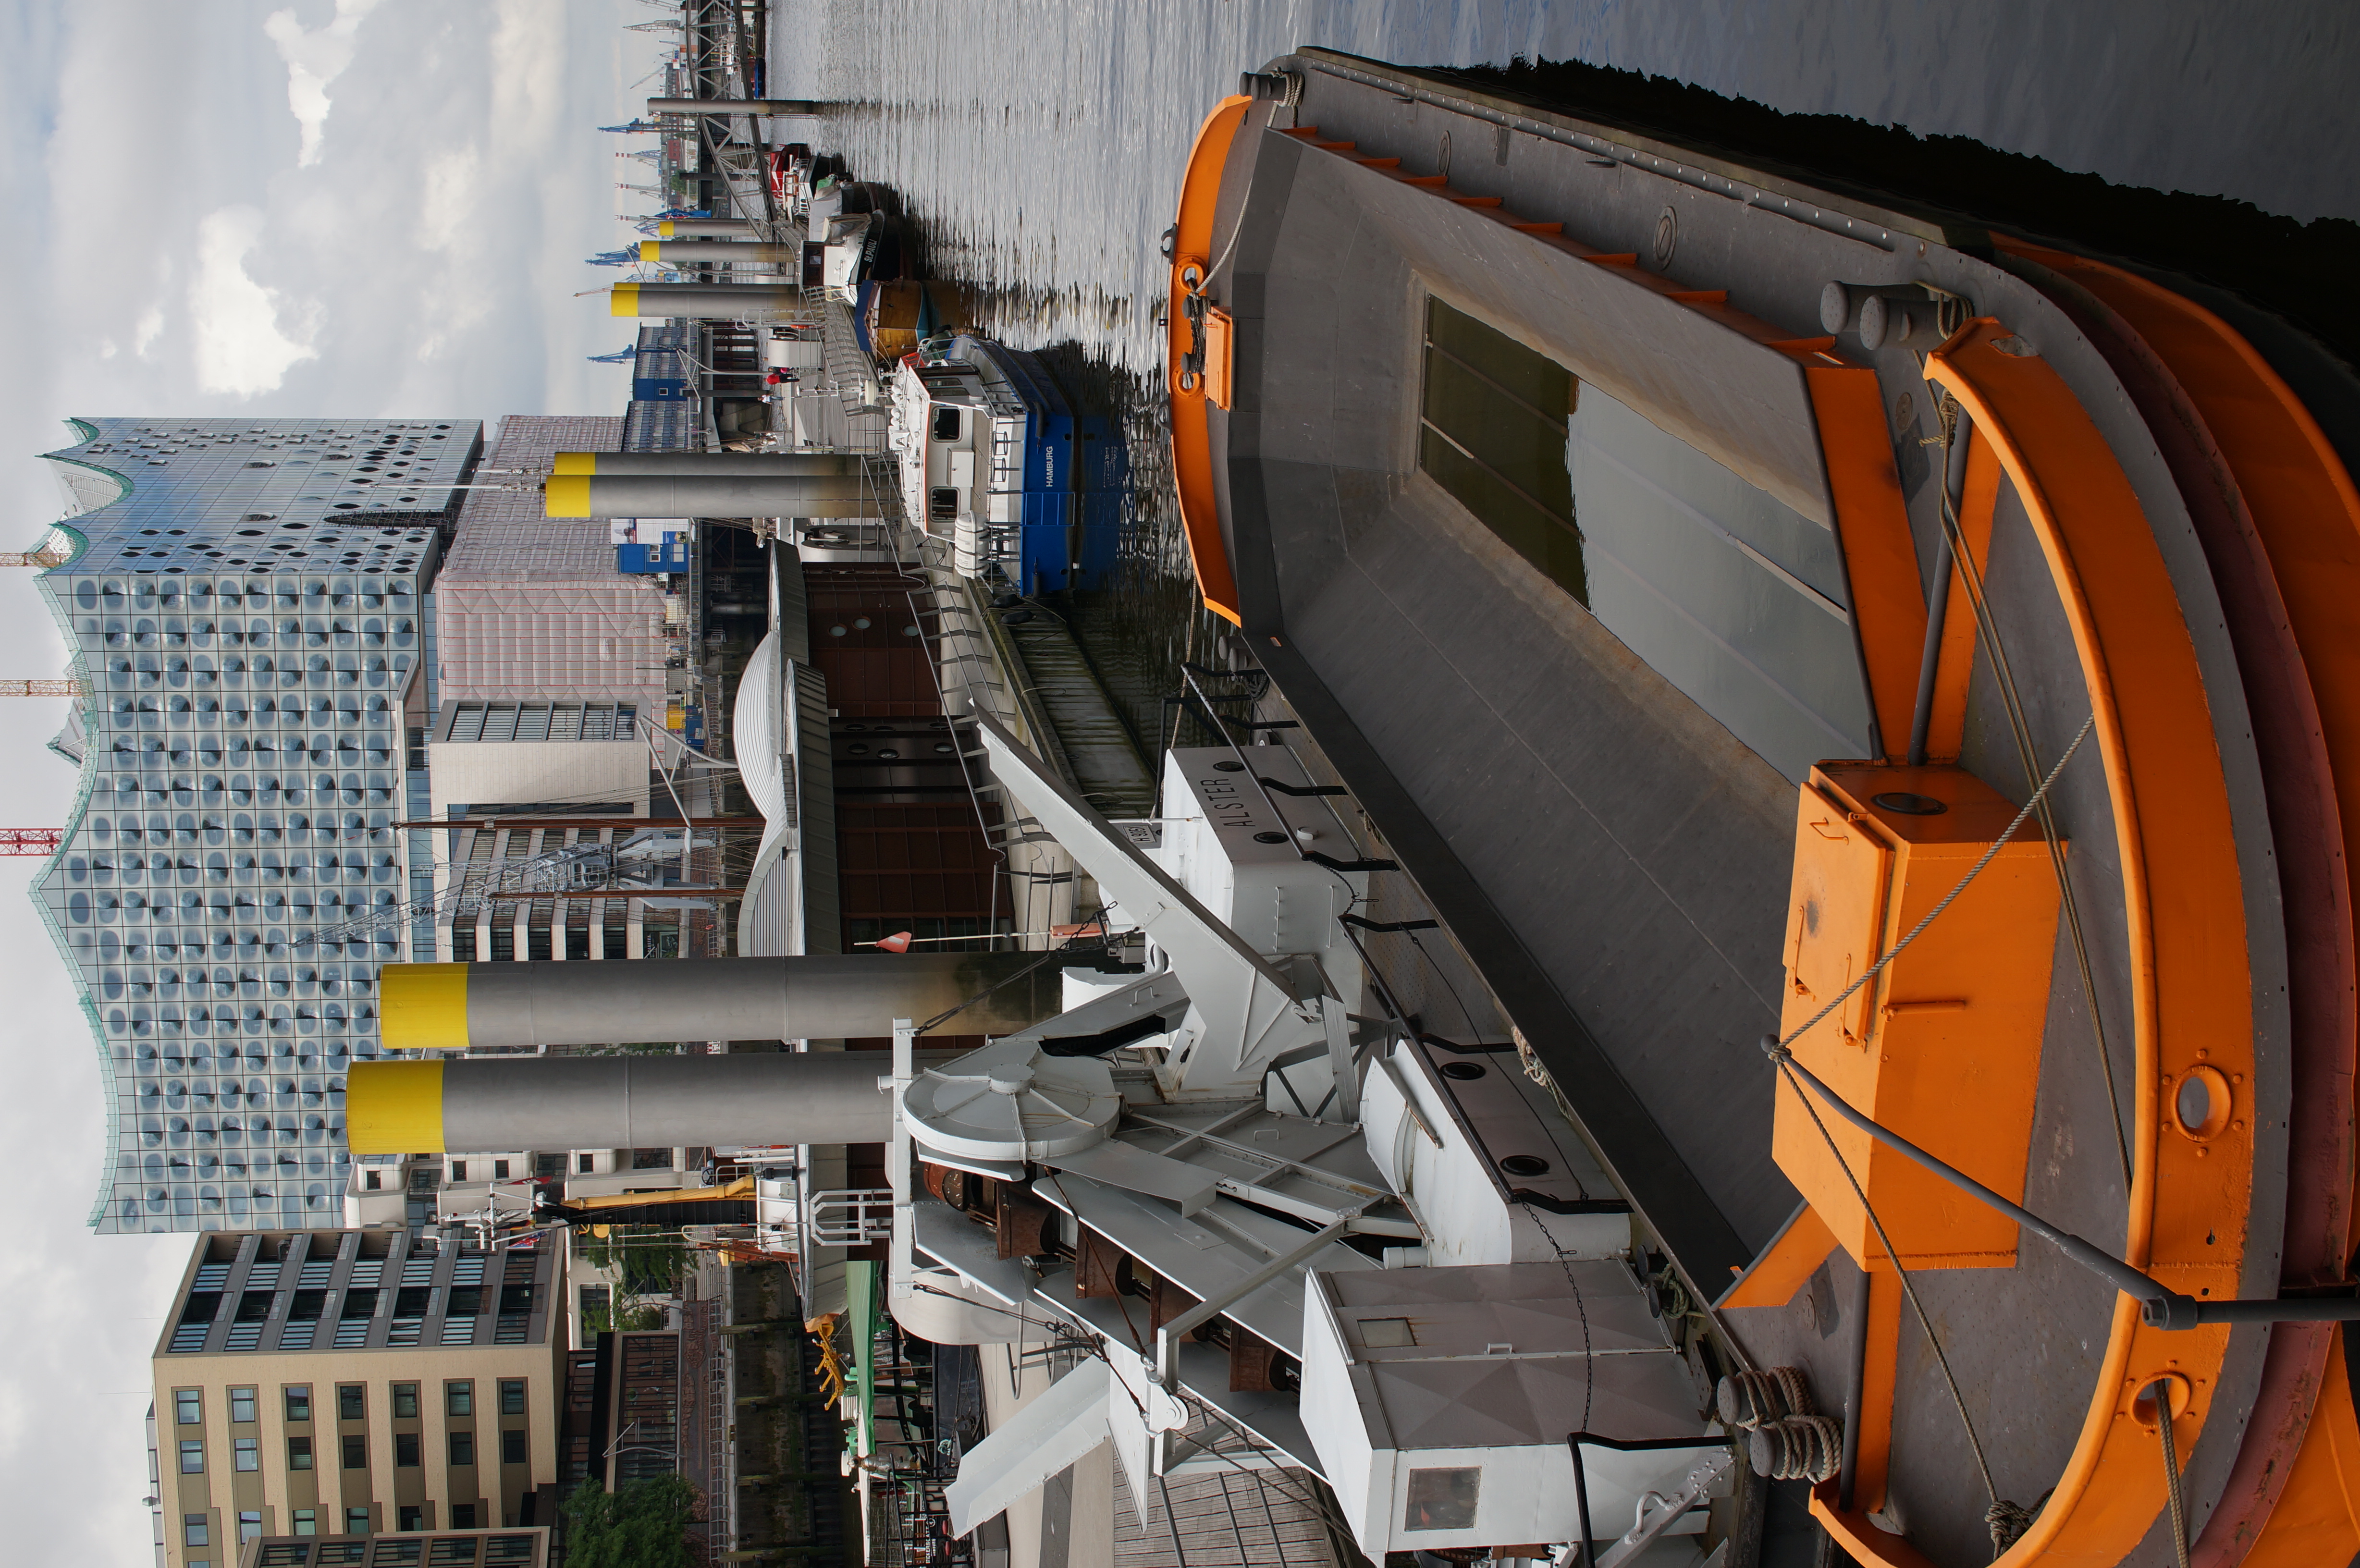
train, transport, vehicle, 2014, germany, deutschland, sony, sigma, nex, nex6, lenstagged, steffenzahn, 30mm, sigma30mm28exdn, sigma30mmf28, sigma30mmf28dn, sigma30mm, hamburg, screenshot, construction equipment